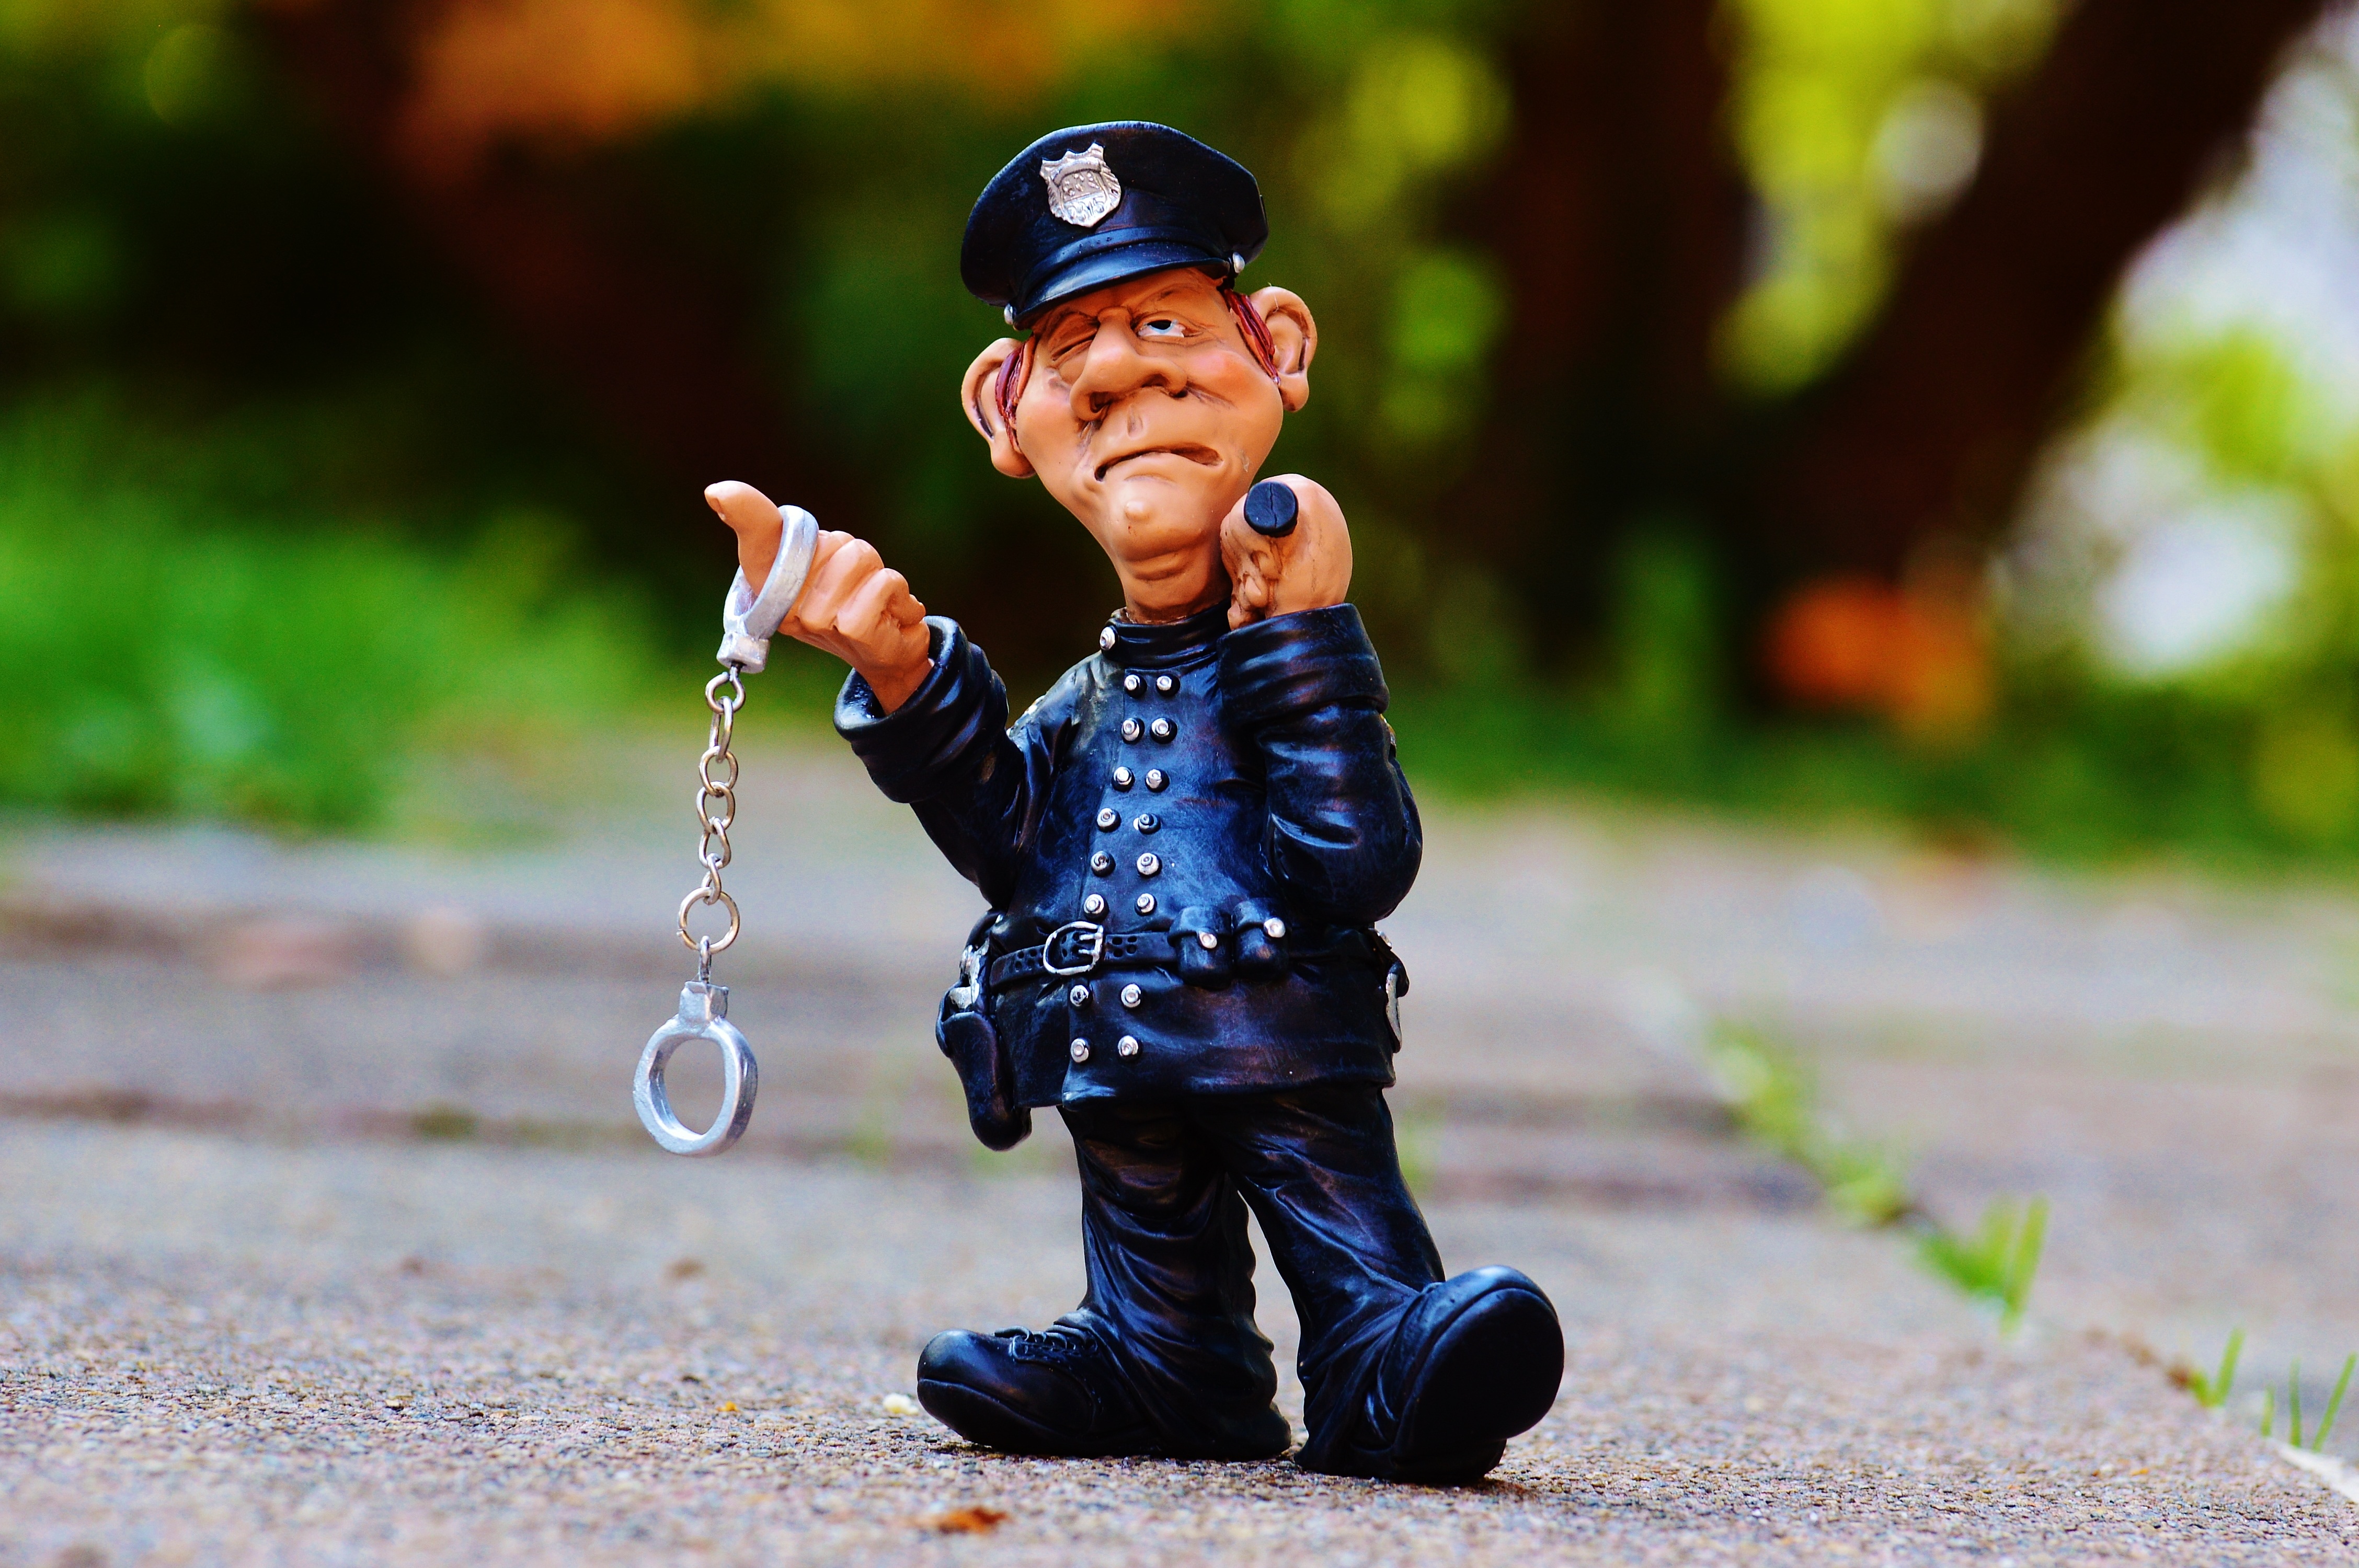
person, play, child, figure, toddler, cap, funny, police, uniform, cop, baton, handcuffs, ordnungsh ter